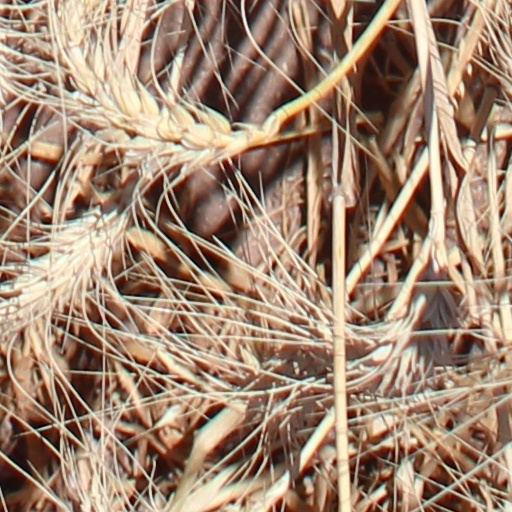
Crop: wheat